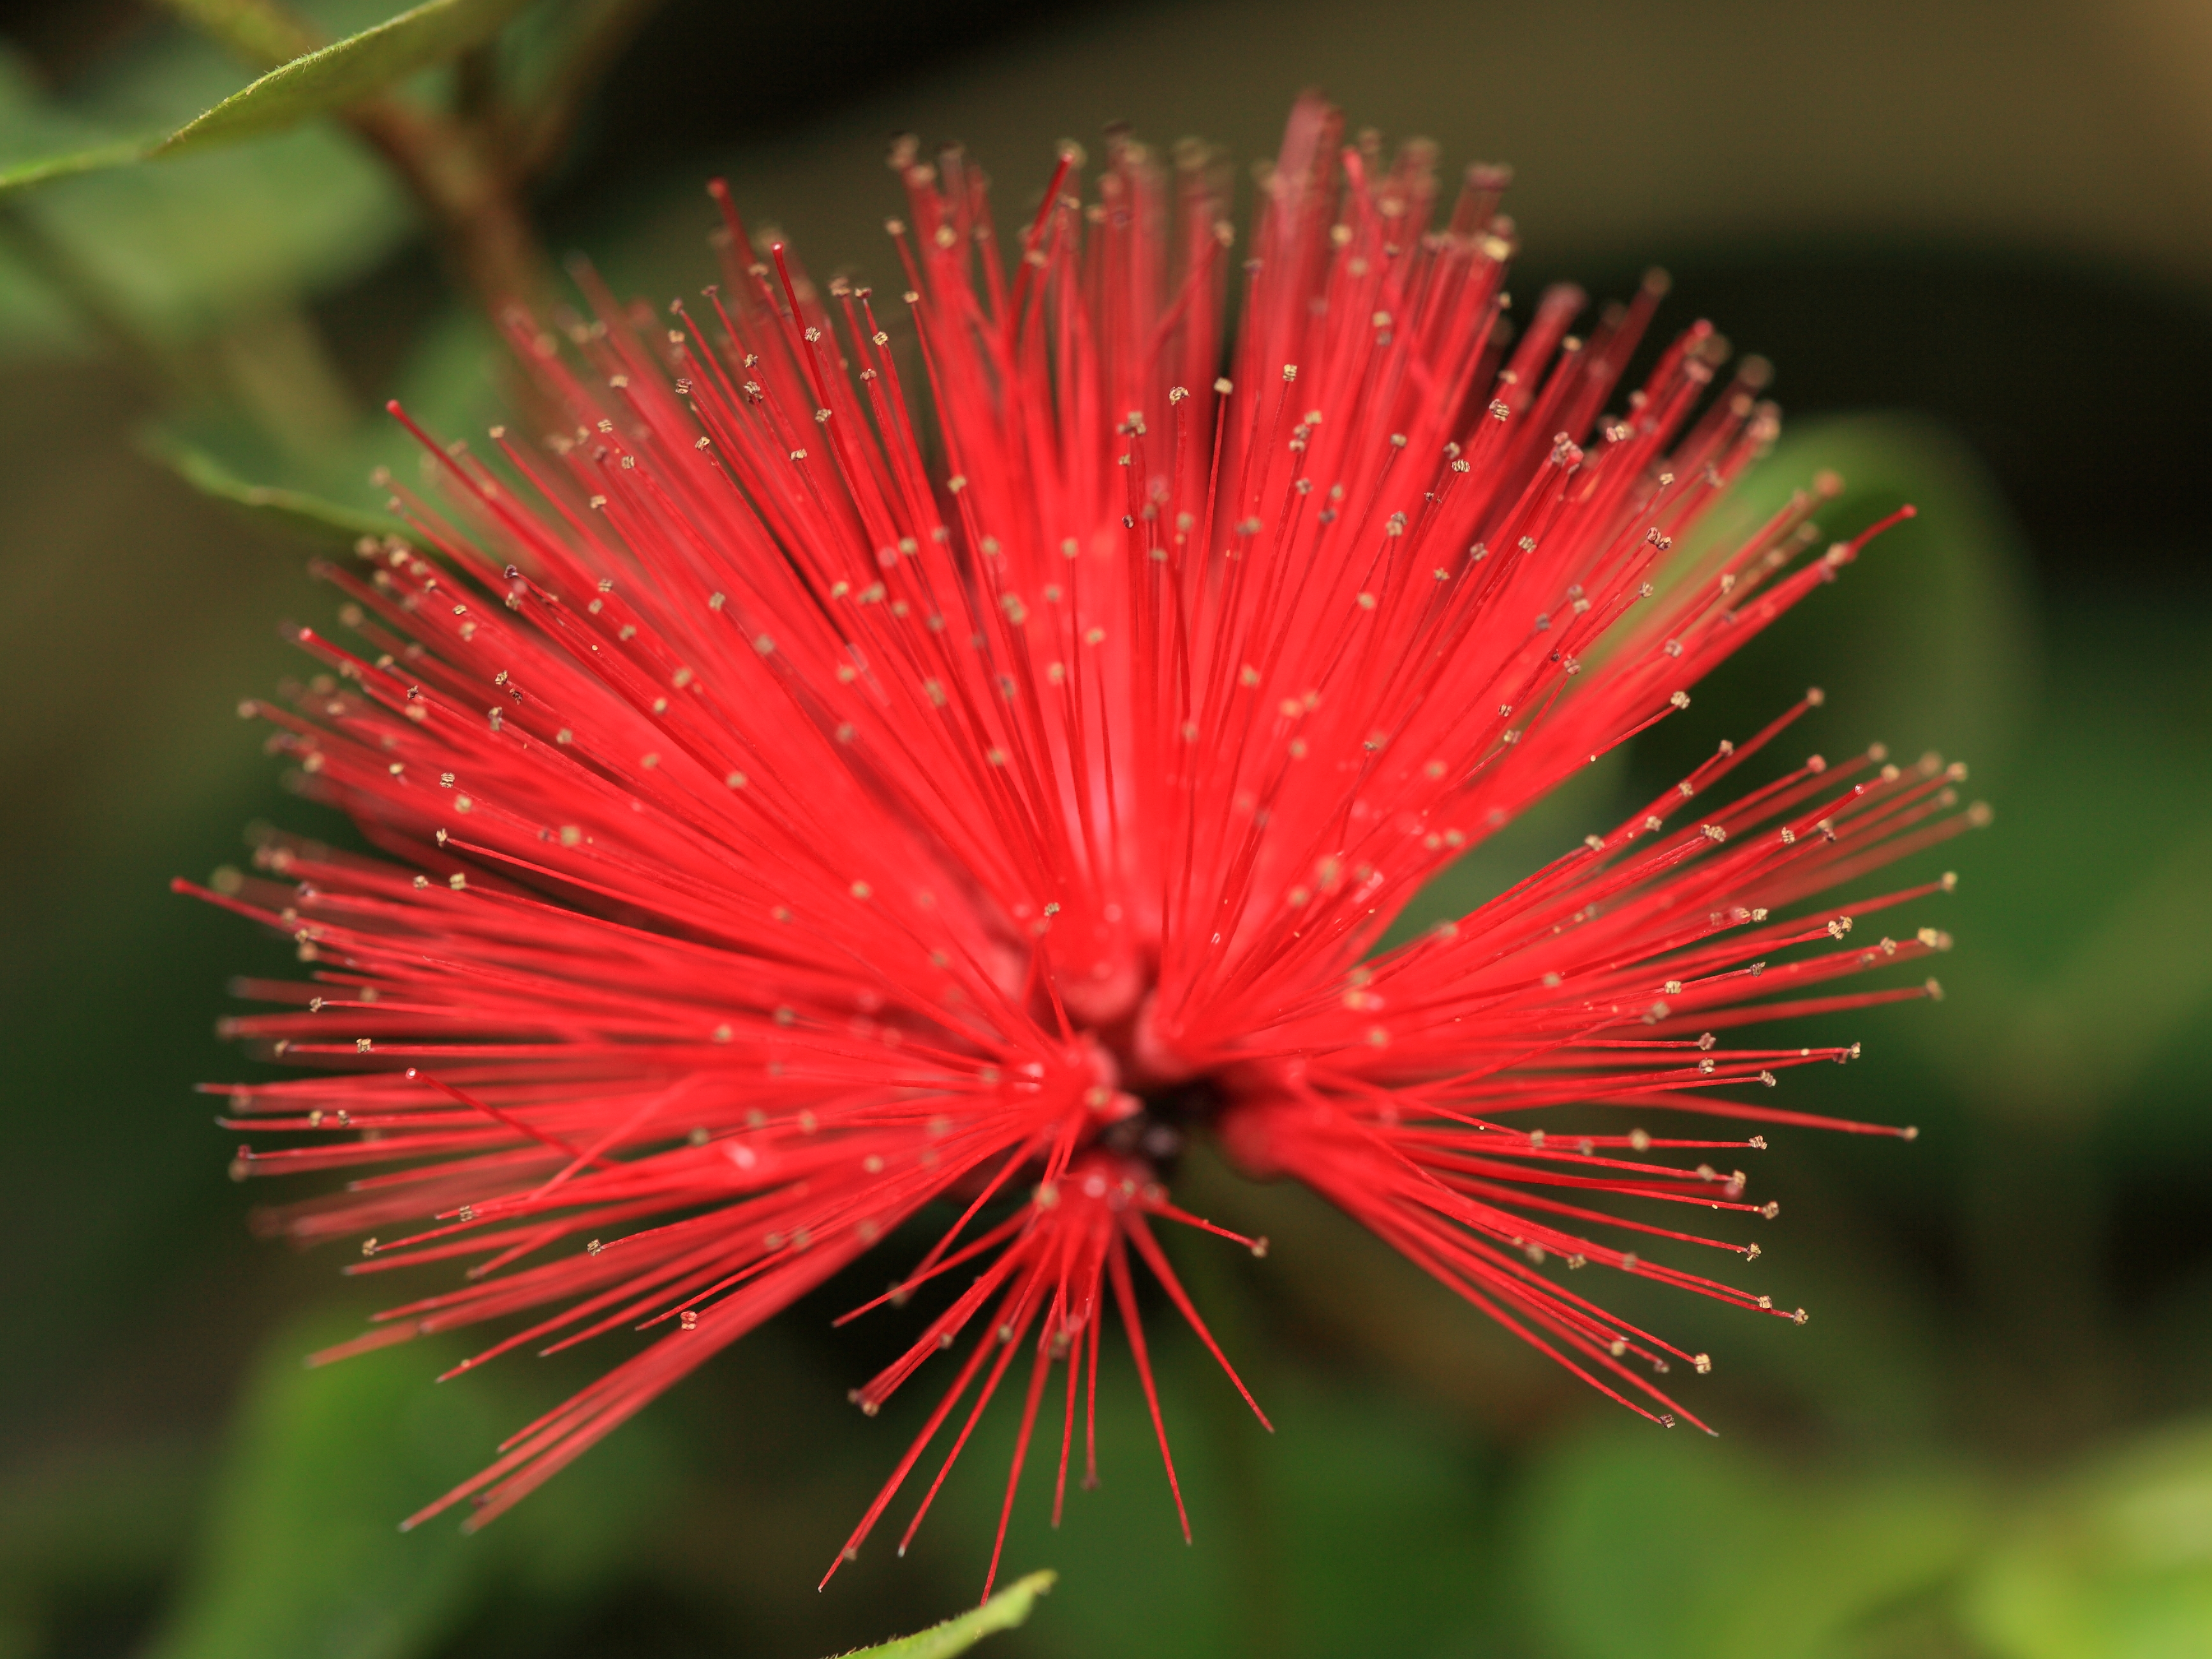
nature, blossom, plant, photography, leaf, flower, petal, high, red, botany, powder, pink, flora, wildflower, close up, tochigi, 5d, center, hires, markii, hi, res, resolution, calliandra, shimotsuga, puff, macro photography, emarginata, flowering plant, daisy family, plant stem, land plant